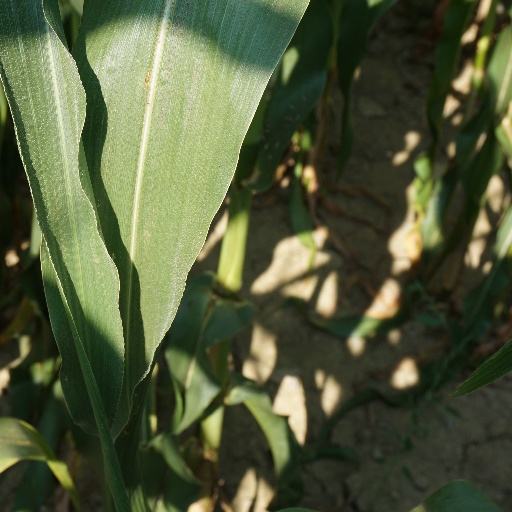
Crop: maize; corn